Wildlife of North Macedonia

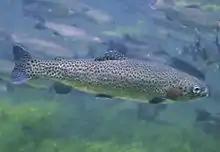
The rainbow trout is invasive in North Macedonia

The total number of fish species differs between sources, potentially due to different classifications regarding what counts as a species. One calculation identifies 85 Actinopterygii and two lampreys. Of these, 27 are endemic, and 19 are invasive. Some fish are endemic to certain lakes or rivers. Lake Ohrid has 21 native species, of which nine are endemic, and seven are introduced species. Lake Prespa has 11 native species, of which eight are endemic, and 12 introduced species. Lake Dojran has 12 native species, one of which is endemic, along with two introduced species.